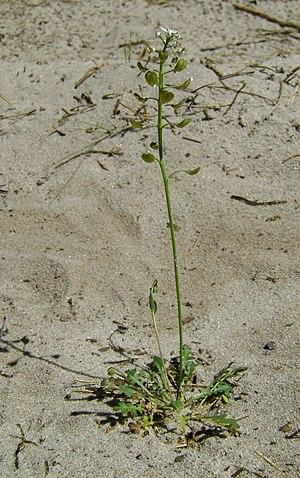
Cette liste de Tracheophyta de Bosnie-Herzégovine, ainsi que d’espèces introduites est un aperçu incomplet d’espèces de mousses, de fougères, de gymnospermes et d’angiospermes citées dans la littérature disponible en langues bosniaque, croate, serbe et serbo-croate. Cet aperçu n’inclue pas des espèces cultivées ni celles occasionnellement introduites.
Teesdalia nudicaulis, la Téesdalie à tige nue, est une espèce de plante herbacée annuelle de la famille des Brassicaceae.
La liste des espèces végétales protégées en Nord-Pas-de-Calais est une liste officielle définie par le gouvernement français, recensant les espèces végétales qui sont protégées sur le territoire de la région Nord-Pas-de-Calais, en complément de celles qui sont déjà protégées sur le territoire métropolitain. Elle a été publiée dans un arrêté du 1ᵉʳ avril 1991.